Bolekhiv

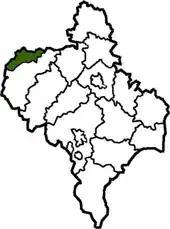
Former Bolekhiv municipality, Ivano-Frankivsk Oblast

The Bolekhiv municipality was located in the western part of Ukraine in Ivano-Frankivsk Oblast. It shared borders with Dolyna Raion (east), Lviv Oblast (north, southwest and west), Zhydachiv Raion, Stryi Raion, and Skole Raion. Two rivers, the Sukil and the Svicha, run through the town before joining the Dniester. The Carpathian Mountains lie to the southwest. Bolekhiv is on Ukraine highway 10 between Dolyna and Stryi. The capital, Kyiv is approximately 300 km away in a west northwesterly direction.